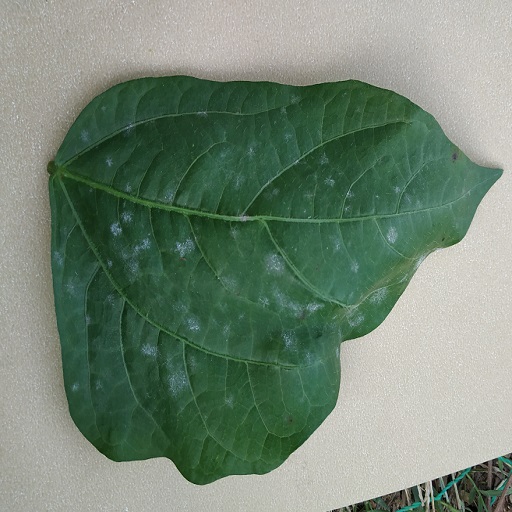
Label: Powdery Mildew